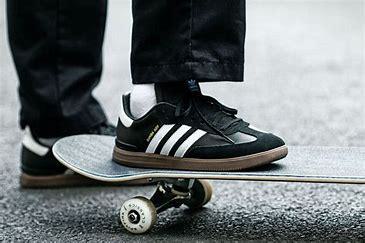
Brand: adidas
Model: Sambarose Skate